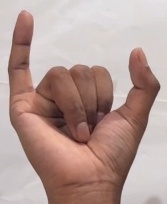
ASL sign: Y